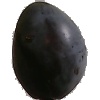
Label: Plum 3